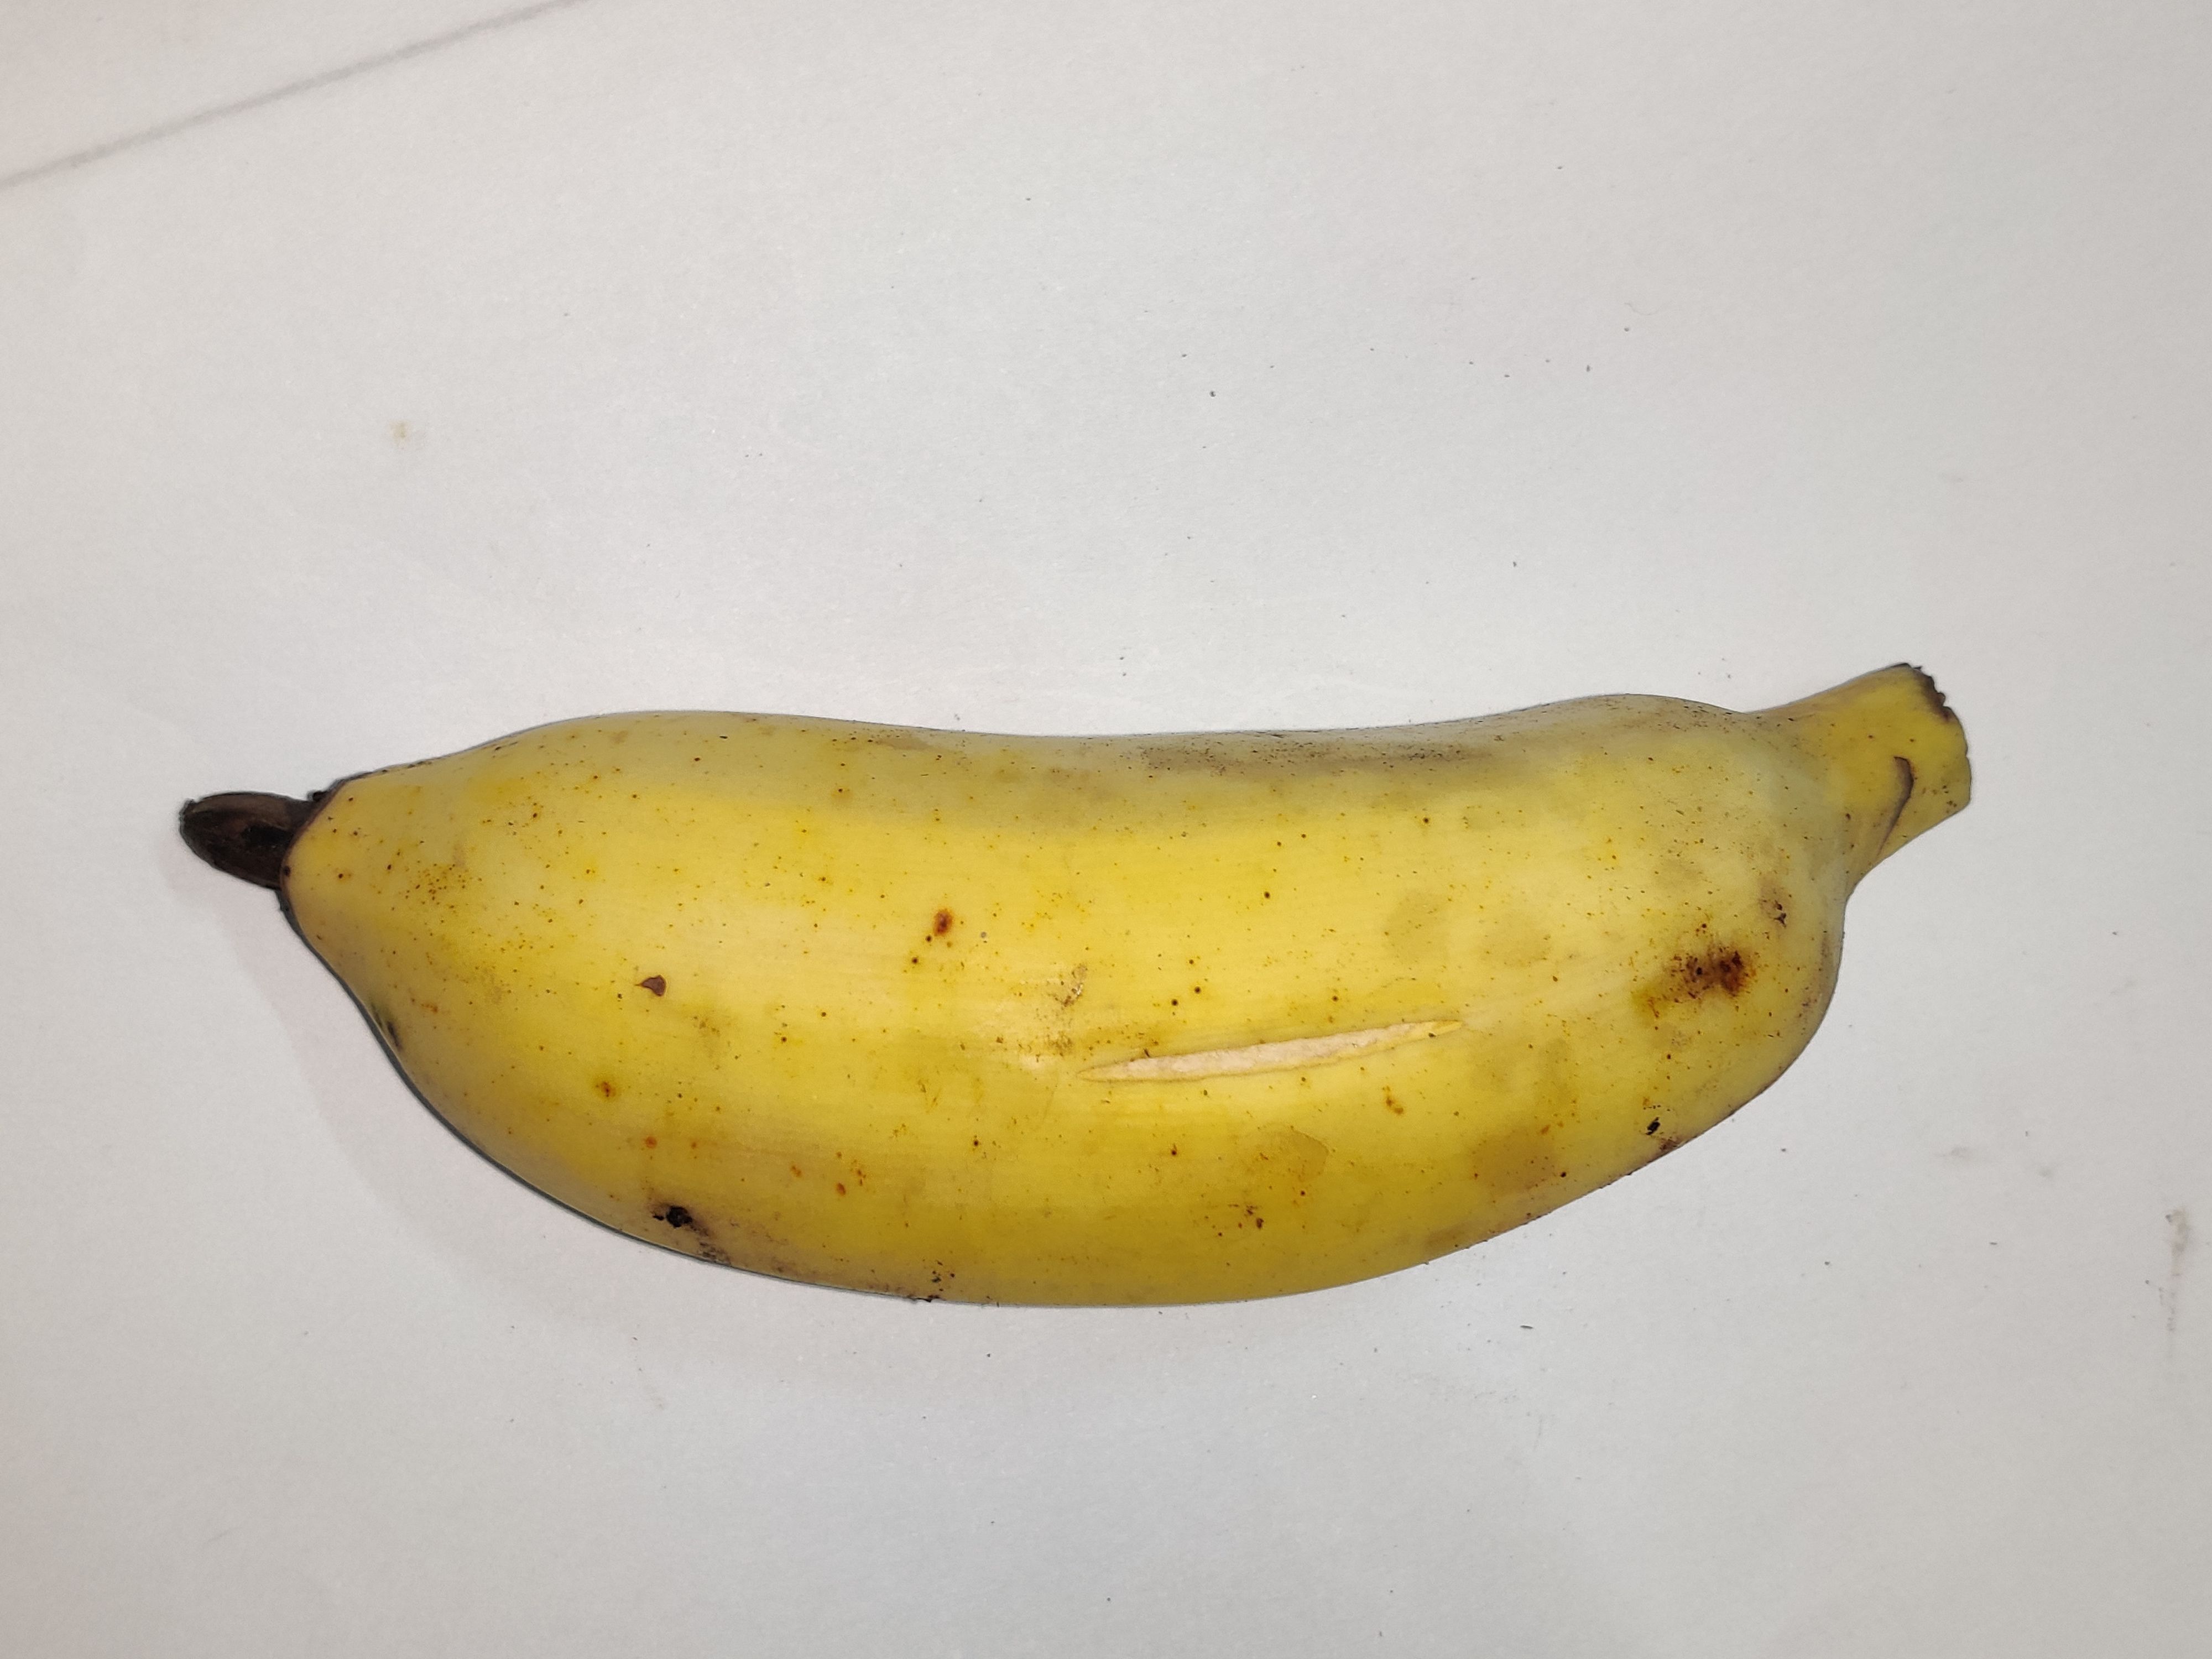
Fruit: banana
Grade: 1st-grade